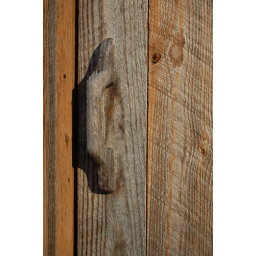
Image of wooden door handle on log cabin n Statesville, NC. Photo by ScottPowellPhotography.com - All Right Reserved